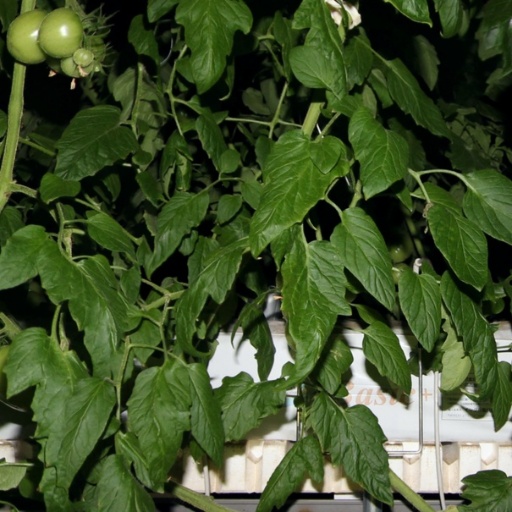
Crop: tomato